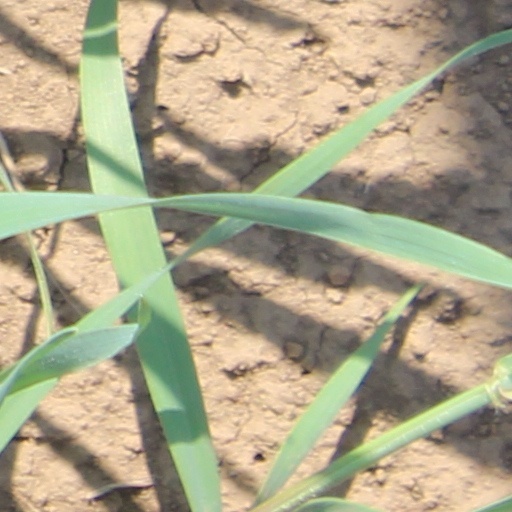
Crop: wheat